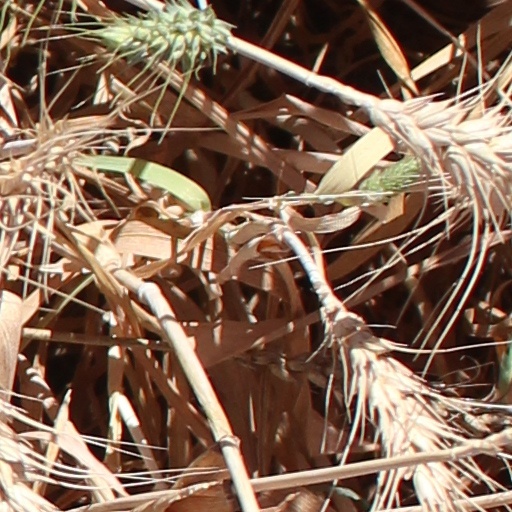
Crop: wheat